Fuji Television

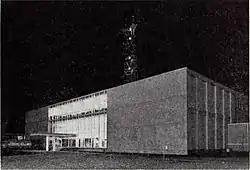
The second Fuji Television headquarters in Kawadacho, circa 1961

On June 23, 1959, Fuji TV signed a program exchange agreement with Kansai TV, Tokai TV and KBC Television. This was the beginning of Fuji TV starting to build its own network. One year after it started broadcasting, the ratings of Fuji TV have kept pace with those of Nippon TV and KRT TV (now TBS TV). In 1961, Fuji TV abolished the off-air period from 14:00 to 17:40, and extended the broadcast time from 6:30 to 23:40, becoming the first TV station in Japan to achieve all-day broadcasting except for the late-night period. Fuji TV also actively participated in the broadcast of the 1964 Summer Olympics. Since Fuji TV had a strong financial background during its establishment, there was no trade union for a long time. It was not until 1966 that Fuji TV established a labor union and proposed to abolish the 25-year-old retirement system for women. But it was not until 1972 that Fuji TV realized that both men and women retired at the age of 55.